Question: Please indicate a possible affordance area of the banana that can be used for eating
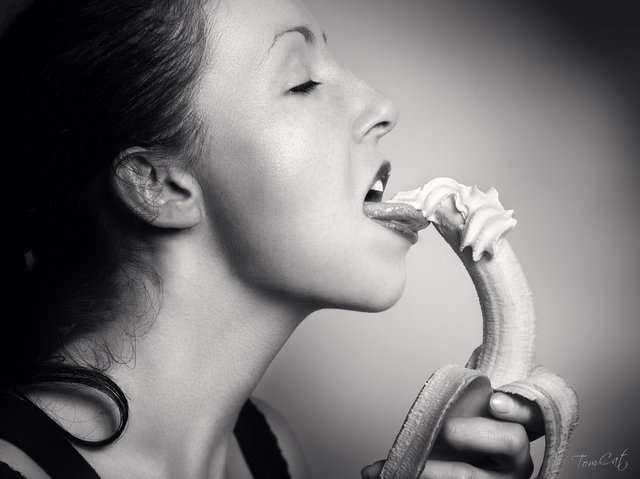
Answer: [381.5, 185.5, 577.5, 474.5]